Villanova Monteleone

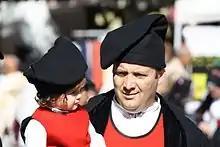
Traditional costumes from Villanova

Villanova Monteleone borders the following municipalities: Alghero, Bosa, Ittiri, Monteleone Rocca Doria, Montresta, Padria, Putifigari, Romana, Thiesi.